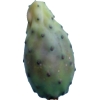
Label: cactus_fruit_green